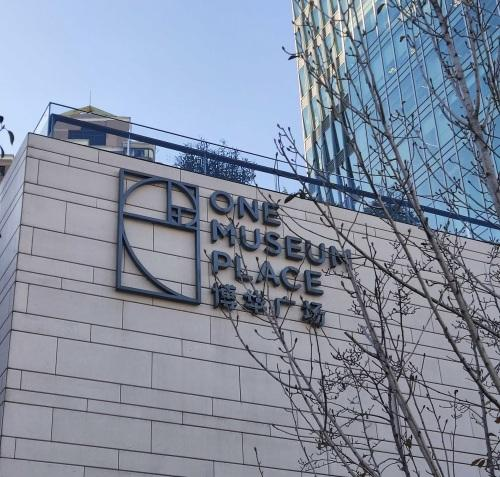
地标名称：博华广场
所在城市：上海市·静安区